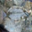
Label: flatfish